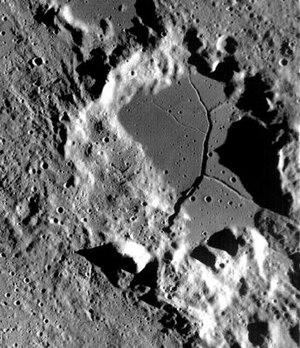
Boscovich est le nom d'un cratère d'impact sur la face visible de la Lune. Son nom lui a été donné par l'Union astronomique internationale en 1935, en l'honneur de Ruđer Josip Bošković.